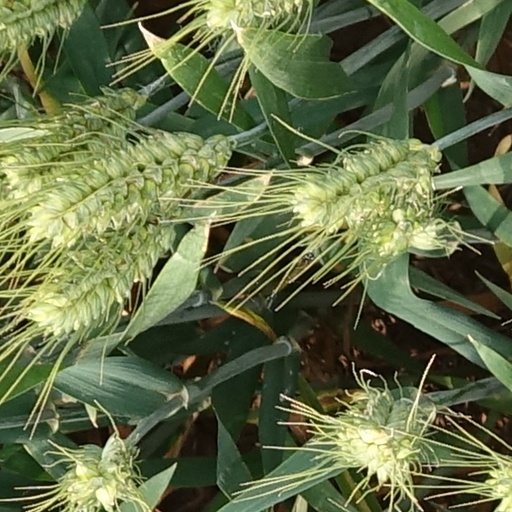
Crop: wheat